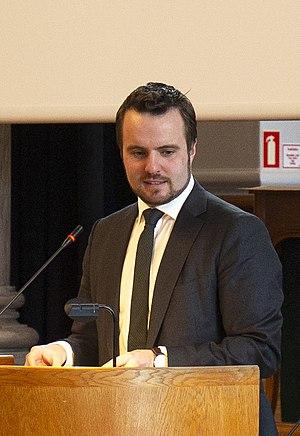
Simon Kollerup, né le 20 mai 1986 à Lild Strand, au Danemark, est un homme politique danois, membre du parti Social-démocratie. Il est ministre de l'Industrie, du Commerce et des Affaires financières depuis 2019.